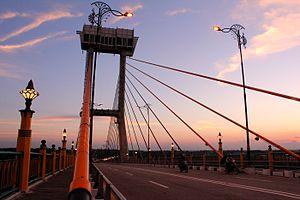
Cette liste de ponts d'Indonésie présente les ponts remarquables d'Indonésie, tant par leurs caractéristiques dimensionnelles, que par leur intérêt architectural ou historique.